Jackie Sewell

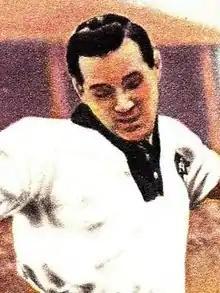
Jackie Sewell in 1951

John "Jackie" Sewell (24 January 1927 – 26 September 2016) was an England International footballer. He played as a forward for several teams including Sheffield Wednesday, Notts County and Aston Villa. When he was transferred to Sheffield Wednesday from Notts County, for £34,500, he was the most expensive signing in English football. When Sewell captained the newly independent nation of Zambia in October 1964, he became one of the few footballers who have played for two different countries. He was the last living footballer who played in the Match of the Century on 25 November 1953.